Spacecraft naming

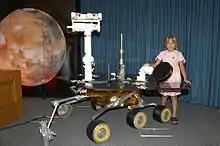
Sofi Collis and a Mars Exploration Rover

During development and construction, the rovers were known as MER-1 ("Opportunity") and MER-2 ("Spirit"). Internally, NASA also uses the mission designations MER-A ("Spirit") and MER-B ("Opportunity") based on the order of landing on Mars ("Spirit" first then "Opportunity"). The rovers were named through a student essay competition sponsored by NASA, the Planetary Society and Lego. The winning entry was by Sofi Collis, a third-grade Russian-American student from Arizona, who named both rovers.